Xenharmonic music

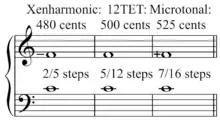
Xenharmonicity includes intervals larger than those in 12-tet (<12-tet) and microtonality includes intervals smaller than those in 12-tet (>12-tet).

Xenharmonic music is music that uses a tuning system that is unlike the 12-tone equal temperament scale. It was named by Ivor Darreg, from the Greek "xenos" (Greek ξένος) meaning both "foreign" and "hospitable". He stated that it was "intended to include just intonation and such temperaments as the 5-, 7-, and 11-tone, along with the higher-numbered really-microtonal systems as far as one wishes to go."